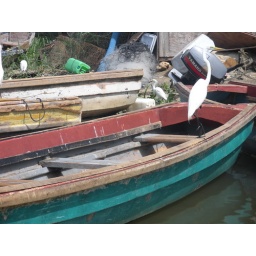
These white birds are all over - some have black feet!